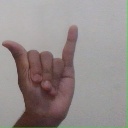
अक्षर: य